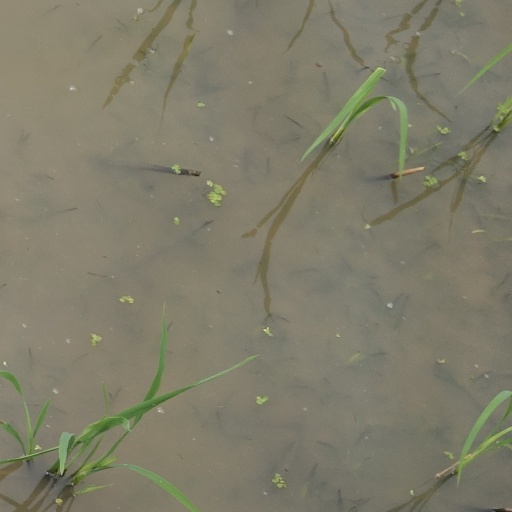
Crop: rice